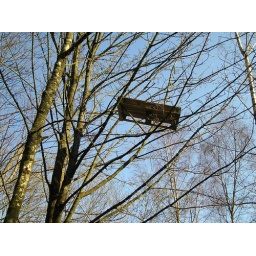
Another worrying sign of global warming - pallet trees don't normally fruit until around may/june.